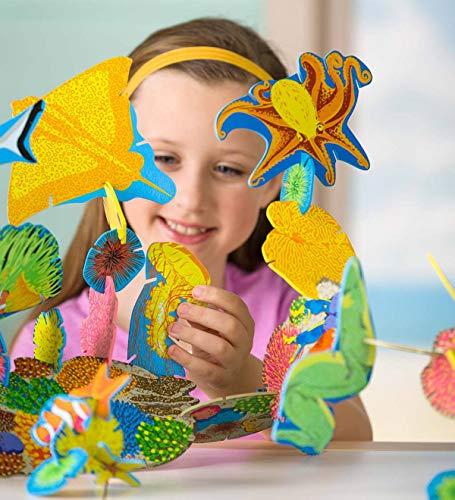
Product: HearthSong Coral Reef Connectagons…
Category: Toys & Games | Building Toys | Building Sets
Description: Coral reef creative construction set.
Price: $20.74
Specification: ProductDimensions:1.8x1.8x0.2inches|ItemWeight:1.3pounds|ShippingWeight:1.3pounds(Viewshippingratesandpolicies)|ASIN:B07GVMQRG2|Itemmodelnumber:732422|Manufacturerrecommendedage:4-12years